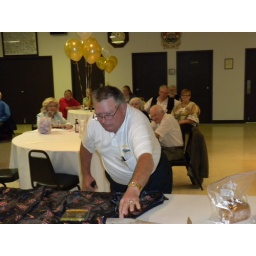
Galin Brady chose a bottle of wine even though it wasn't in a pink bag.